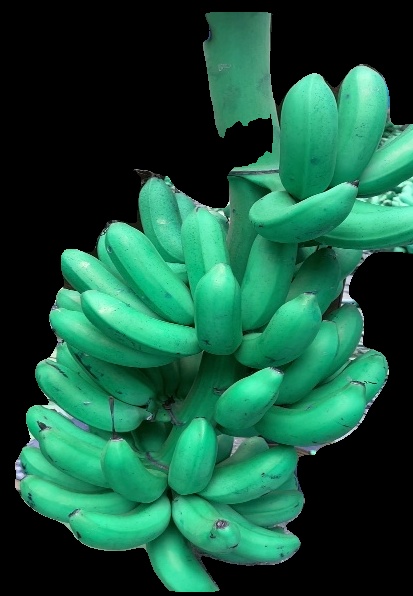
Variety: rasbale
Grade: grade1